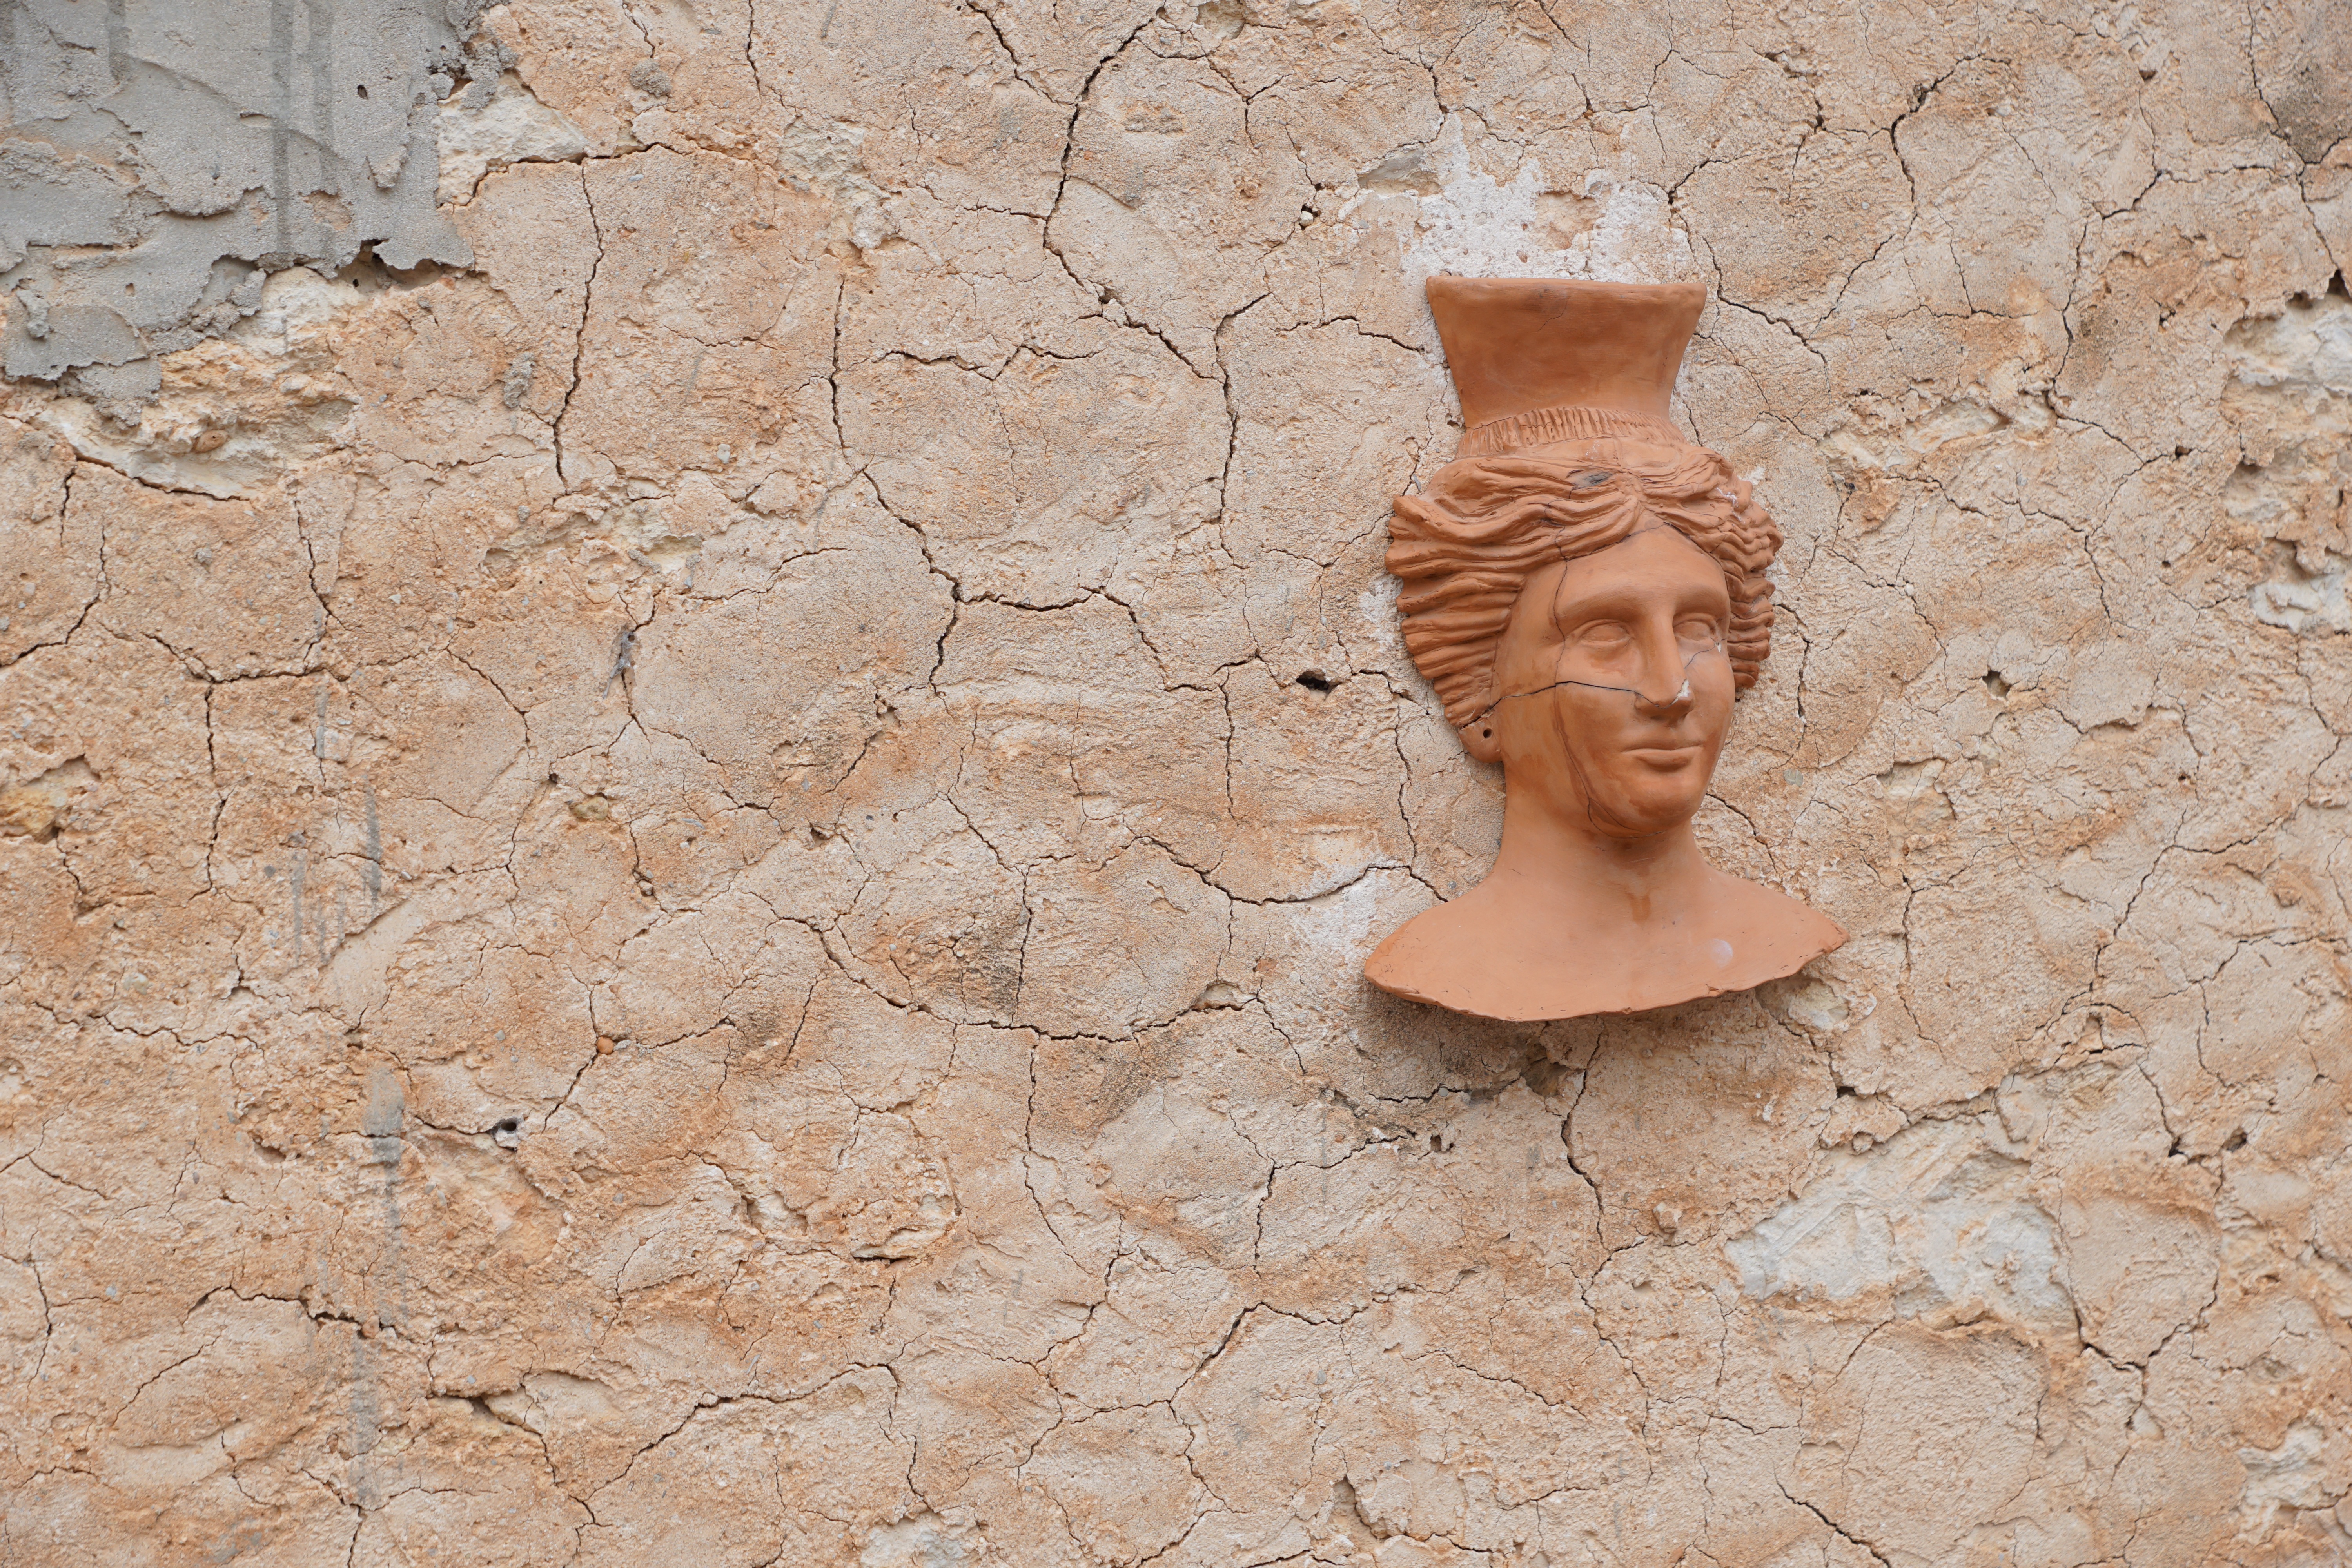
sand, rock, wood, time, old, wall, monument, dry, statue, decoration, ceramic, care, garden, material, fig, deco, face, sculpture, art, spain, mask, temple, sound, age, carving, exhibition, relief, lifting, cosmetics, friendly, plaster, skincare, tinker, ibiza, stone carving, st rafel, anti aging, moisturizing, ancient history